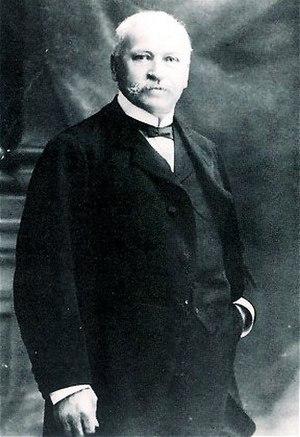
Joseph Vogt
Joseph Vogt né le 10 octobre 1847 à Soultz-Haut-Rhin et mort le 19 septembre 1922 est un industriel alsacien qui fut l'un des découvreurs des mines de potasse d'Alsace avec Amélie Zurcher.
La Gewerkschaft Amélie est une compagnie minière créée par Amélie Zurcher, Joseph Vogt et d'autres investisseurs en 1904 pour rechercher le prolongement du bassin houiller sous-vosgien dans la région de Mulhouse ainsi que des traces de pétrole. Cette société découvre alors le bassin potassique d'Alsace. Elle poursuit les prospections jusqu’en 1910 et creuse le premier puits des mines de potasse d'Alsace.